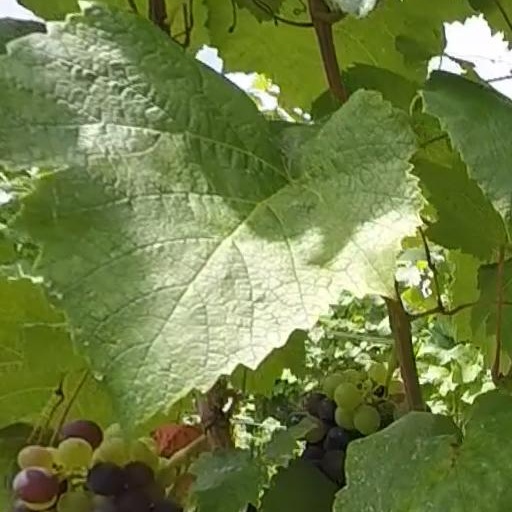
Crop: grape